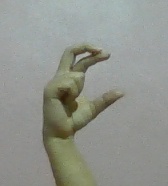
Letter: thal